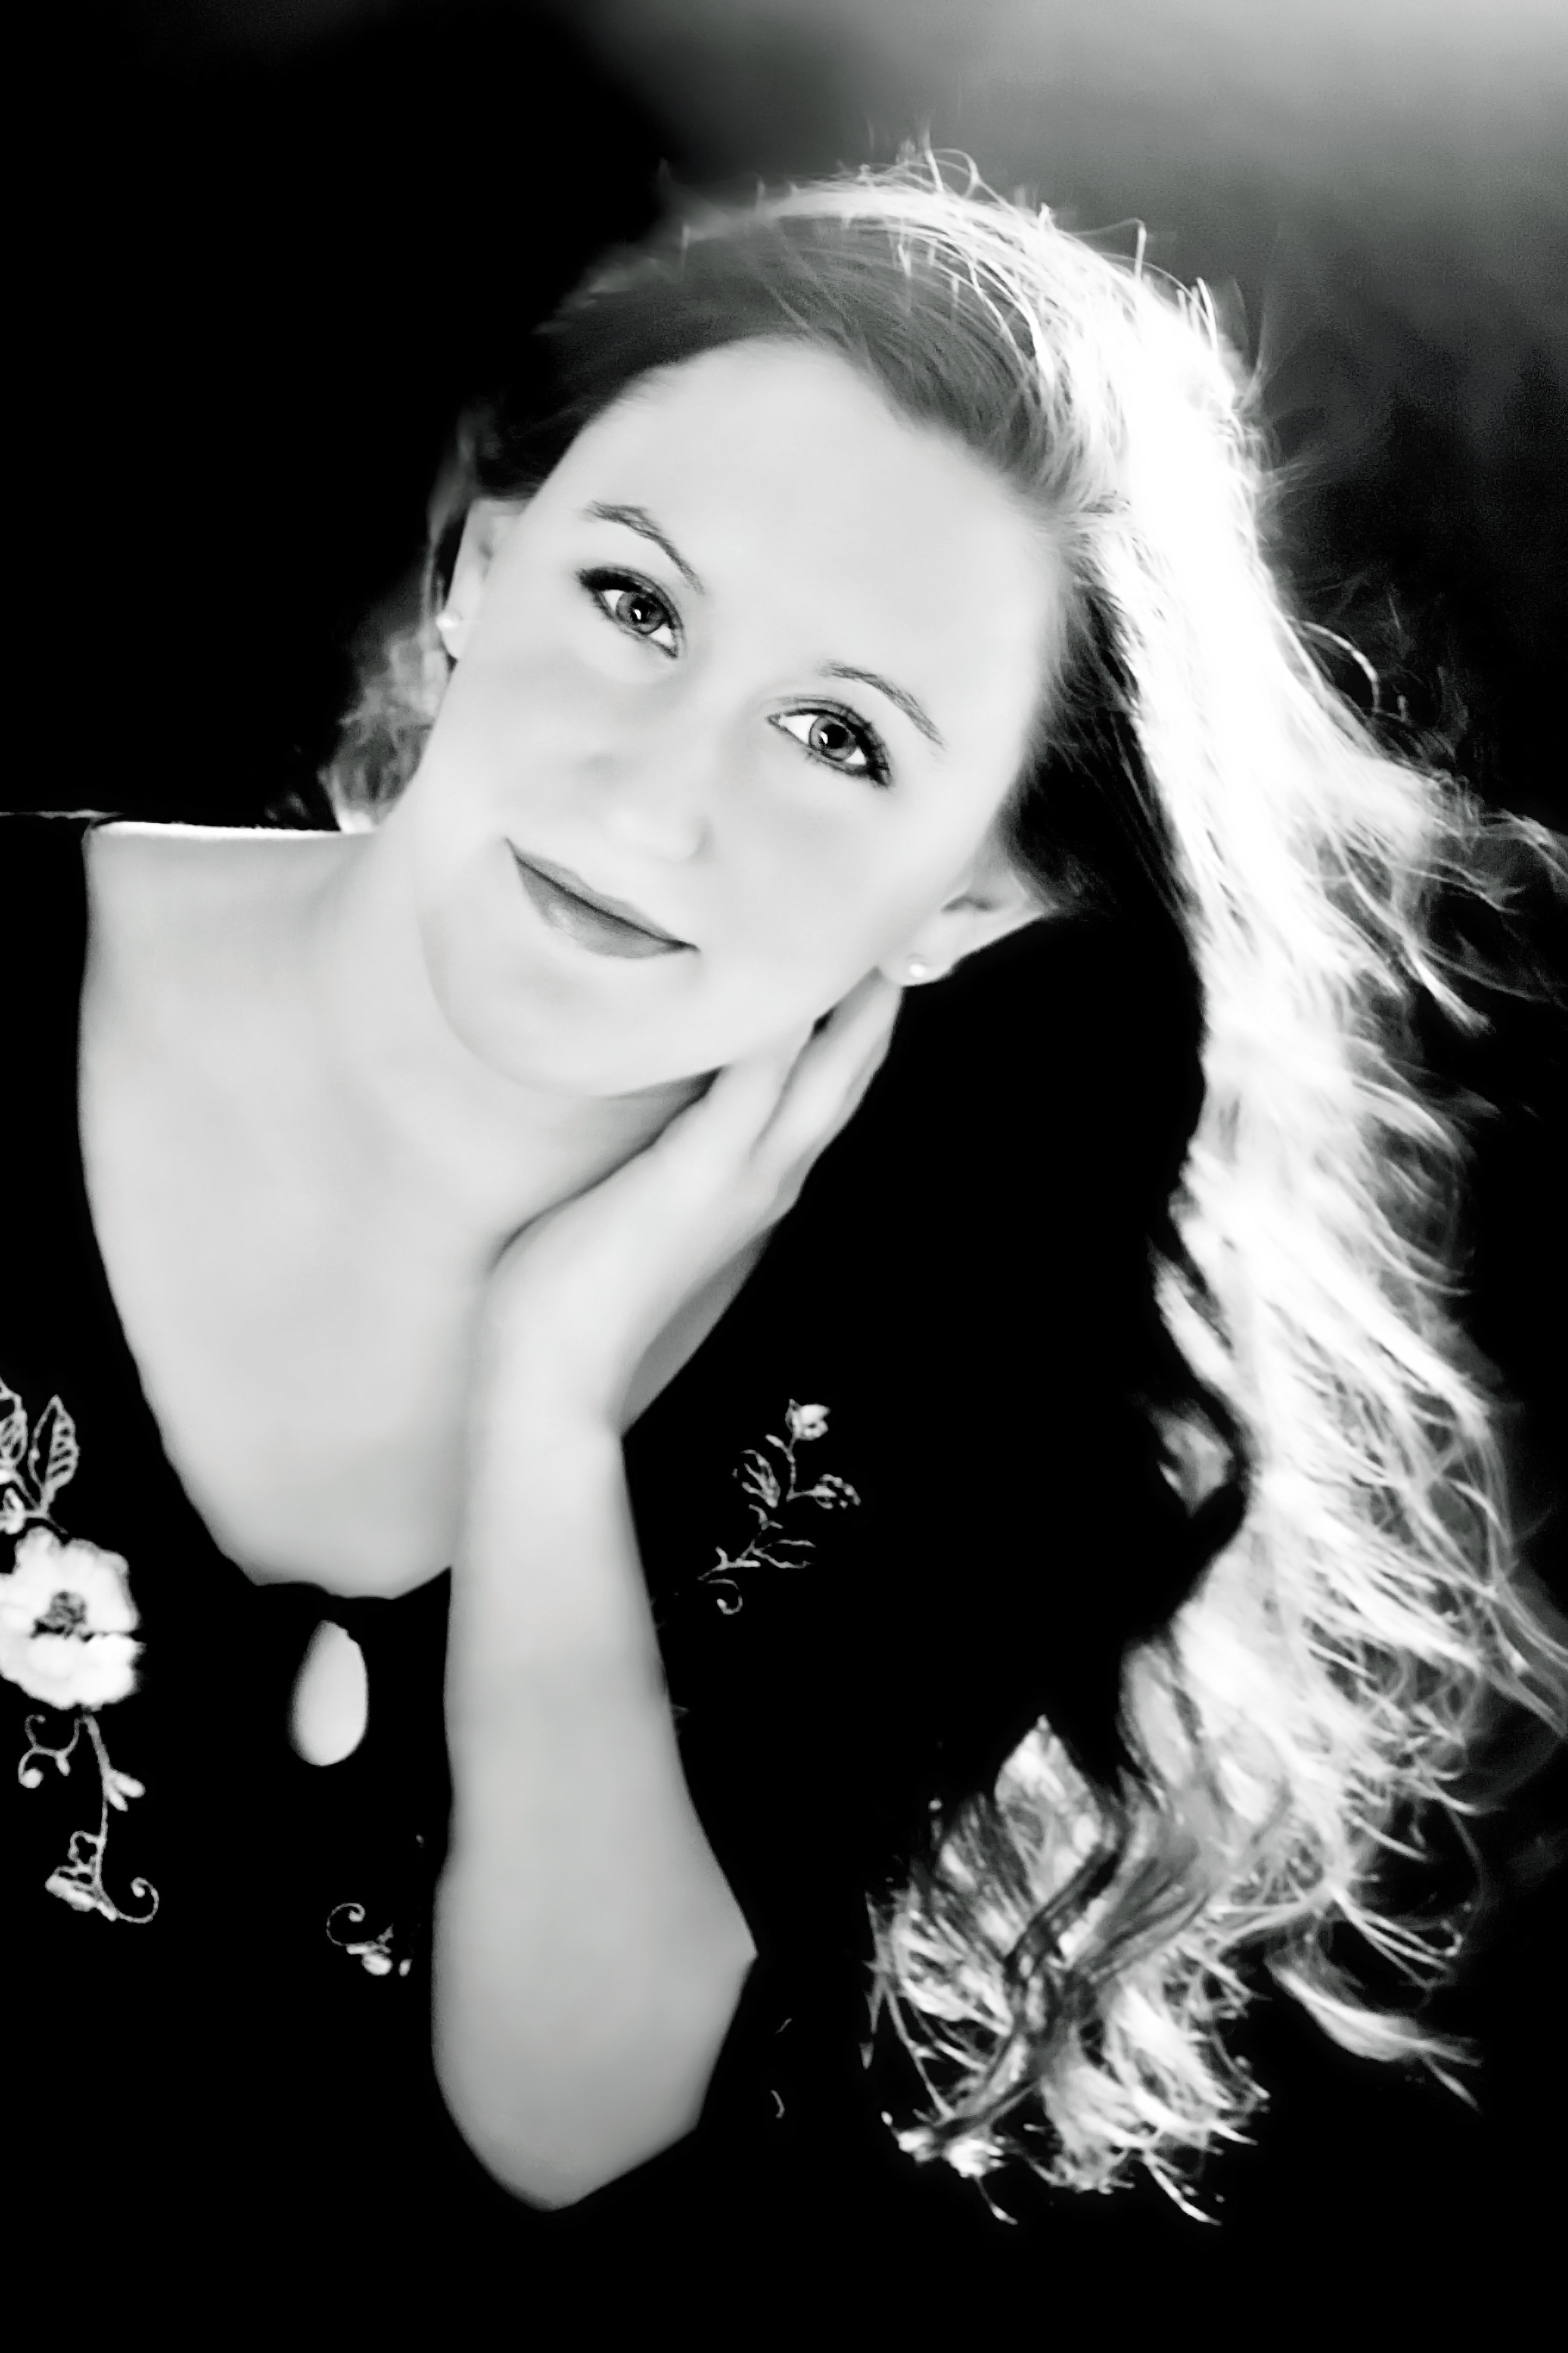
person, black and white, girl, woman, hair, white, photography, female, brunette, portrait, model, young, fashion, black, monochrome, lady, facial expression, smile, long hair, face, head, photograph, beauty, style, attractive, gorgeous, glamour, beautiful woman, photo shoot, monochrome photography, portrait photography, art model